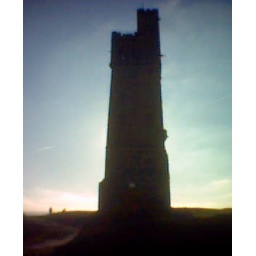
Picture of the tower on top of Castle Hill taken on my phone in January 2006